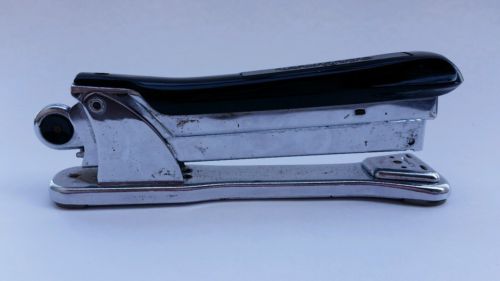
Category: stapler